Professor Tarantoga

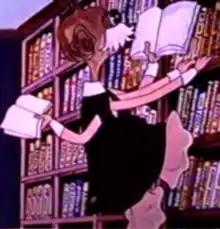
Professor Tarantoga (from the 1986 animated film "From the Diaries of Ijon Tichy. A Voyage to Interopia")

Professor Tarantoga (full name: Astral Sternu Tarantoga), an eccentric xenozoologist, traveller, and inventor, is a fictional character from science fiction works, mostly humorous, by Polish writer Stanislaw Lem.